Nick Powell

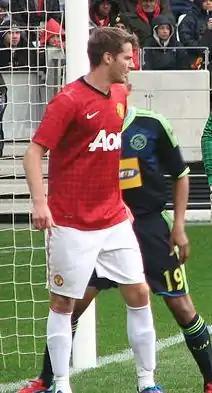
Powell playing for Manchester United in 2012

Powell played his first match for United on 21 July 2012 coming on as a second-half substitute in a pre-season friendly against Ajax Cape Town in South Africa. Four days later, he made his first start for Manchester United in a pre-season friendly match against Shanghai Shenhua. He made his Premier League debut against Wigan Athletic in a 4–0 win on 15 September 2012, coming on as a substitute for Ryan Giggs in the 71st minute, and scoring his first goal for United in the 82nd minute after receiving a pass from Javier Hernández.